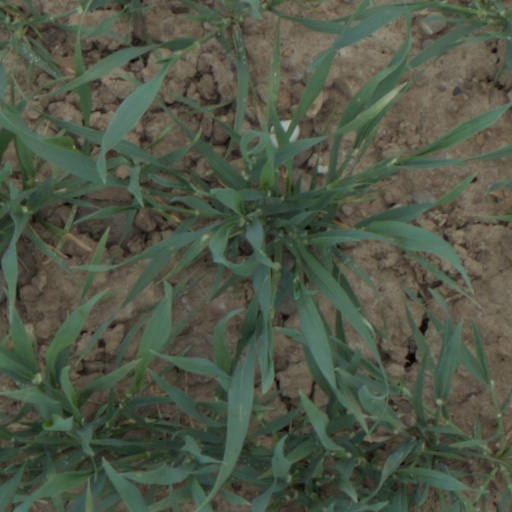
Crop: wheat